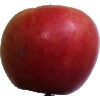
Label: Apple Crimson Snow 1